American Federation of Labor Building

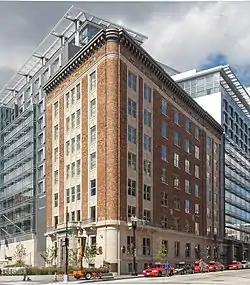
American Federation of Labor Building in October 2014

The American Federation of Labor Building is a seven-story brick and limestone building located along Massachusetts Avenue in Washington, D.C. Completed in 1916, it served as the headquarters of the American Federation of Labor until 1955, when it merged with the Congress of Industrial Organizations to form the AFL–CIO. It remained a trade union headquarters until 2005, when it was sold to the developers of the Washington Marriott Marquis hotel. The building exterior, the only historical element remaining of the building, is now part of that structure. It was declared a National Historic Landmark in 1974. It housed the American Federation of Labor for 40 years.